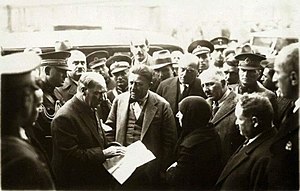
Kemalisme
Mustafa Kemal Atatürk lytter til en borger i Edirne (1930). Under hans formandskab rejste han ofte i landet.
Kemalisme, også kendt som Atatürkisme eller de Seks pile, er statsideologien i Republikken Tyrkiet, og ideologien som Tyrkiet er grundlagt ud fra. Kemalisme blev defineret af Tyrkiets første præsident og landsfader Mustafa Kemal Atatürk, som grundlagde republikken i 1923, som følge af Osmannerrigets fald efter 1. verdenskrig. Ideologien bygger på seks grundlæggende principper; Republikanisme, nationalisme, sekularisme, populisme, etatisme og revolution, hvoraf mange af disse senere blev indført gennem Atatürks reformer.